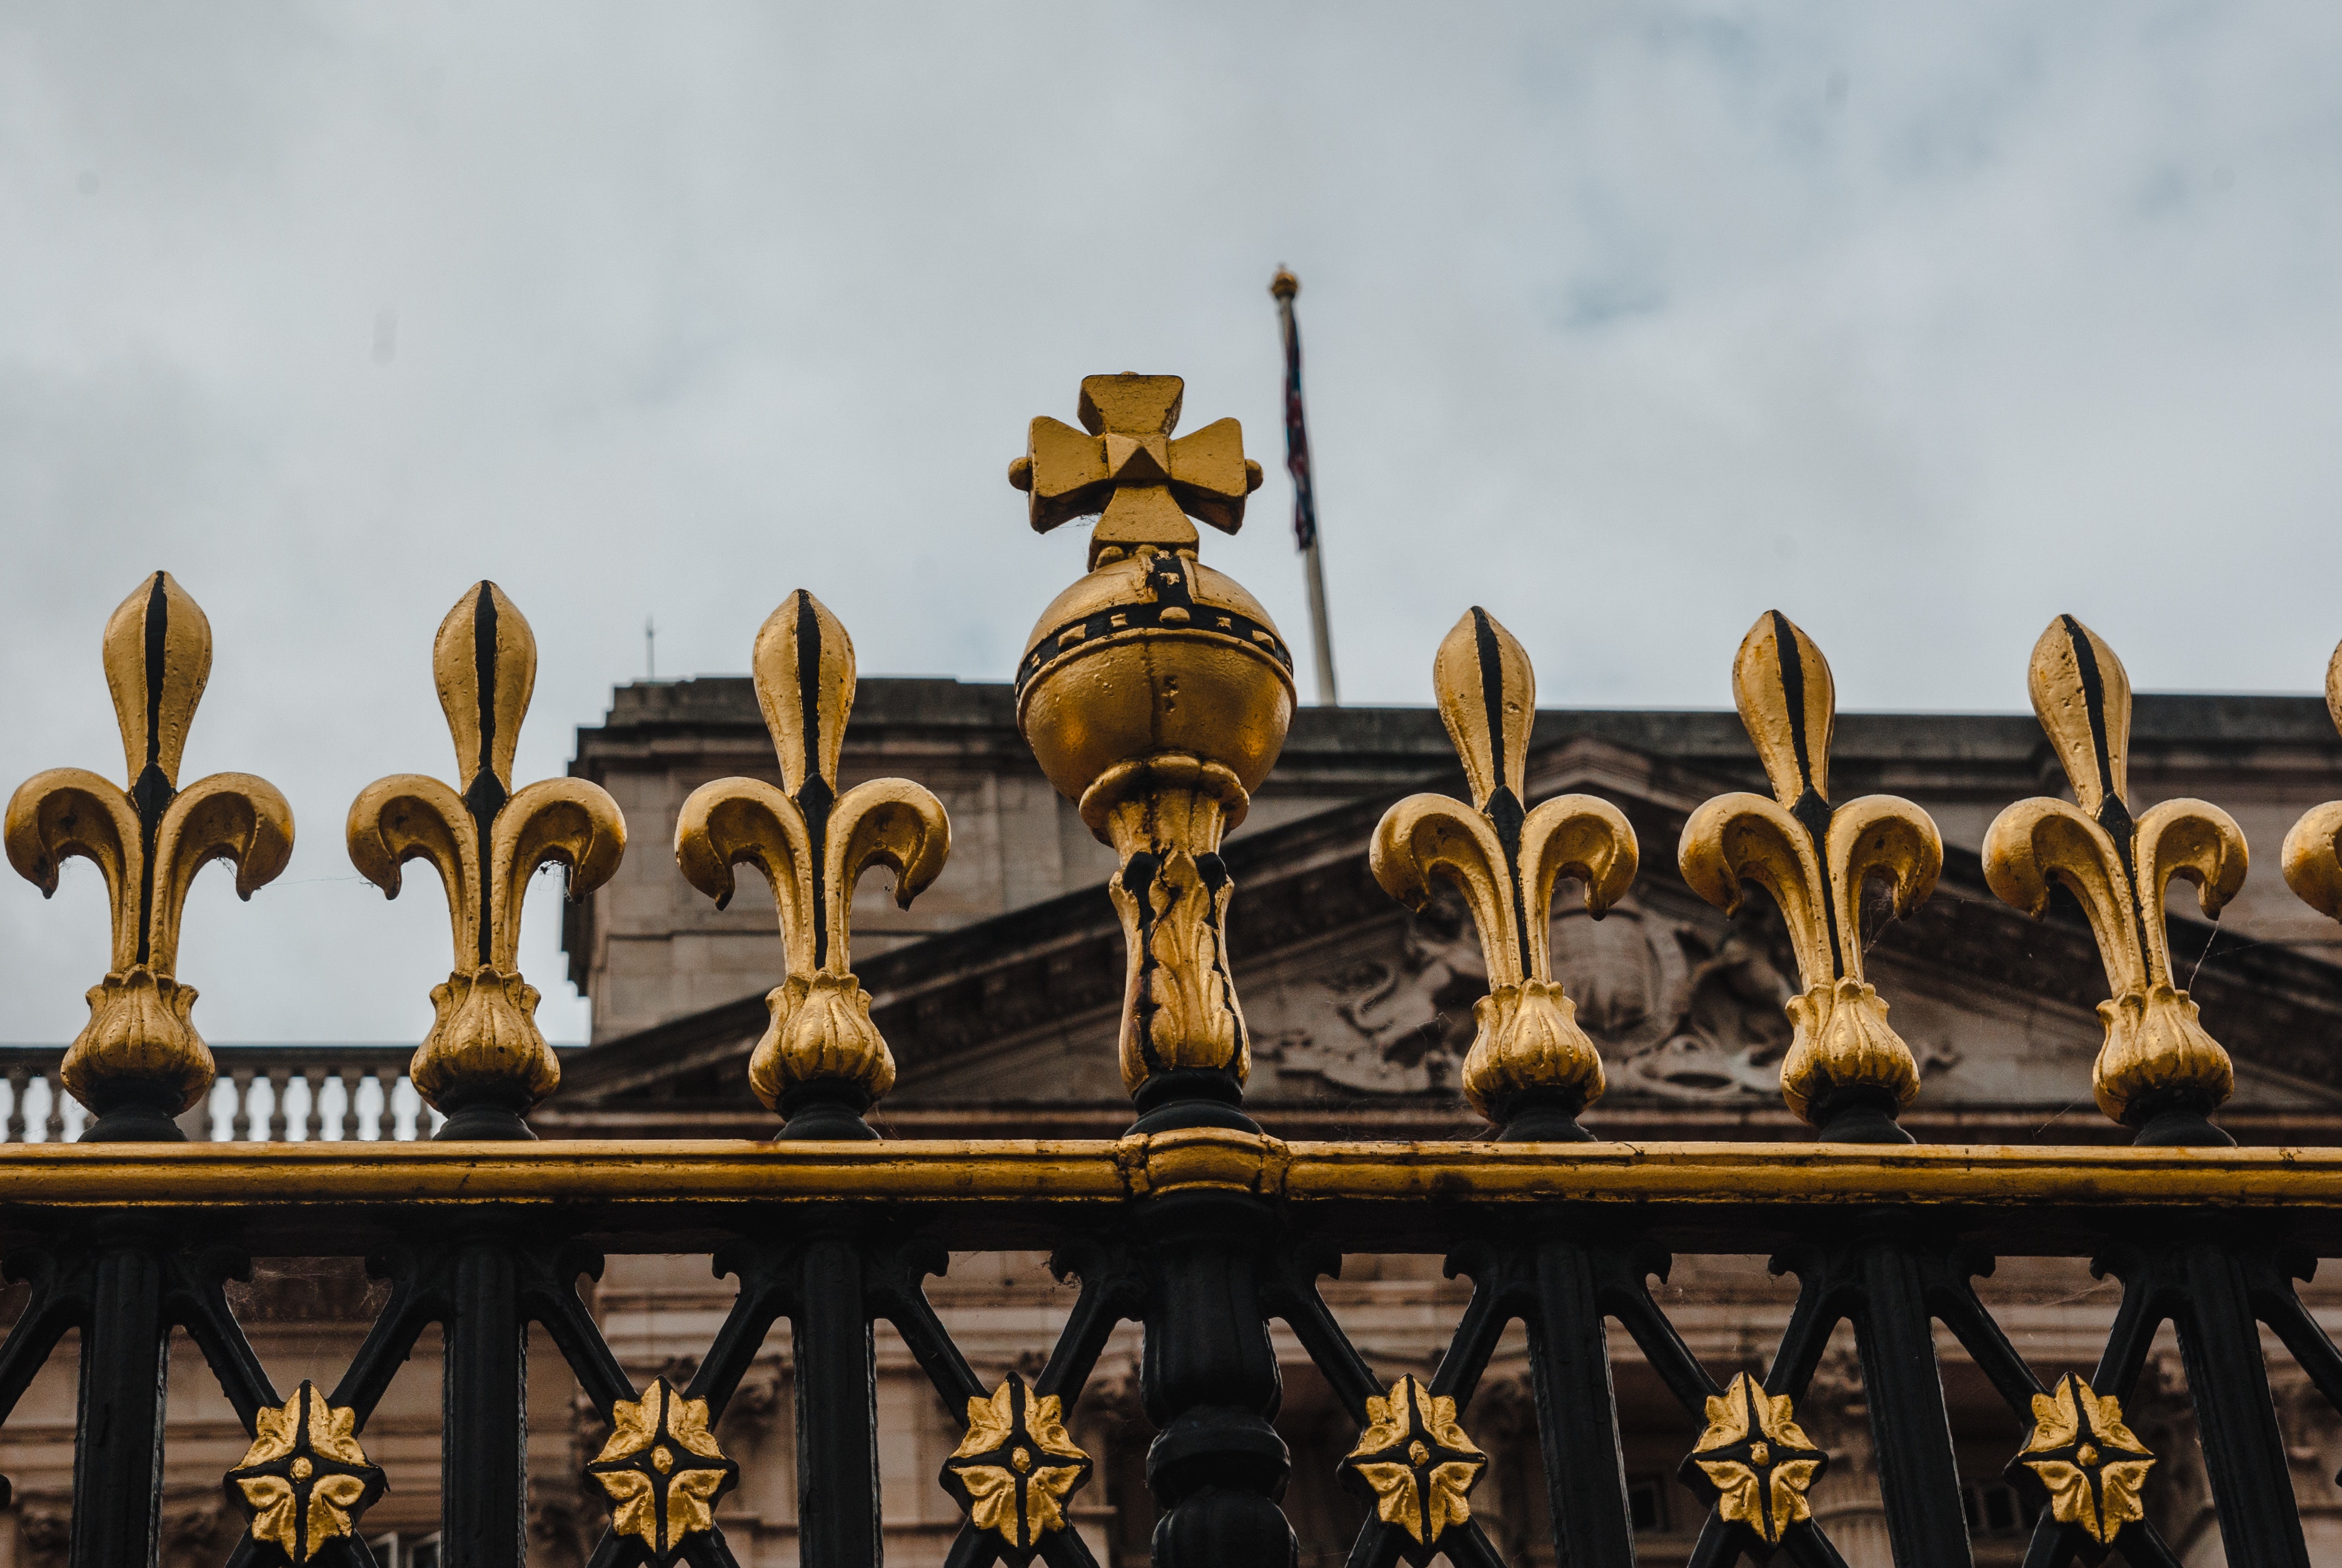
architecture, iron, finial, metal, roof, wood, arch, symmetry, facade, carving, baluster, building